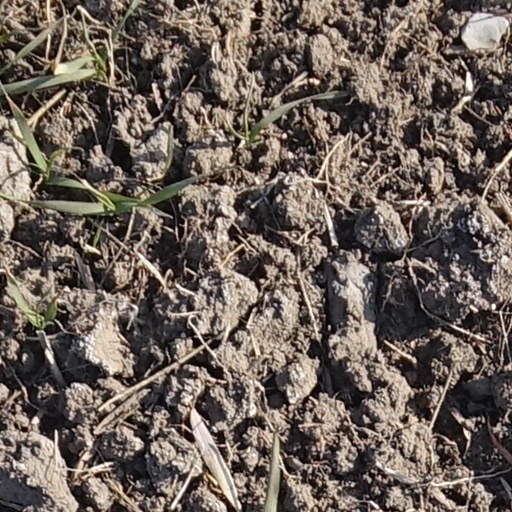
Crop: wheat